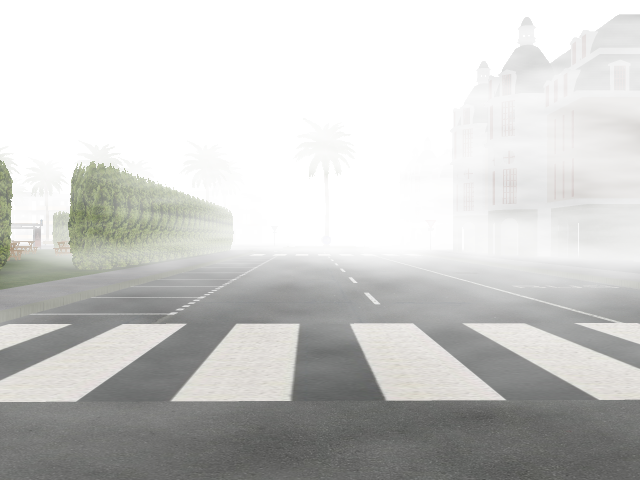
Weather: foggy or hazy